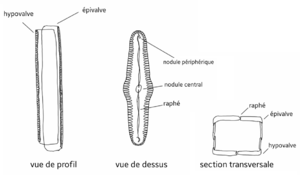
Schéma de la frustule de Pinnularia viridis
Les Bacillariophyta, ou Diatomées, sont un embranchement de microalgues unicellulaires présentes dans tous les milieux aquatiques et majoritaires dans certains biofilms et enveloppées par un squelette externe siliceux nommé frustule. Elles peuvent vivre isolées ou en colonie, être libres ou fixées. Les formes pélagiques appartiennent au phytoplancton, les formes benthiques appartiennent au microphytobenthos. Les diatomées sont un constituant majeur du phytoplancton participant à 50 % de la production primaire océanique globale.